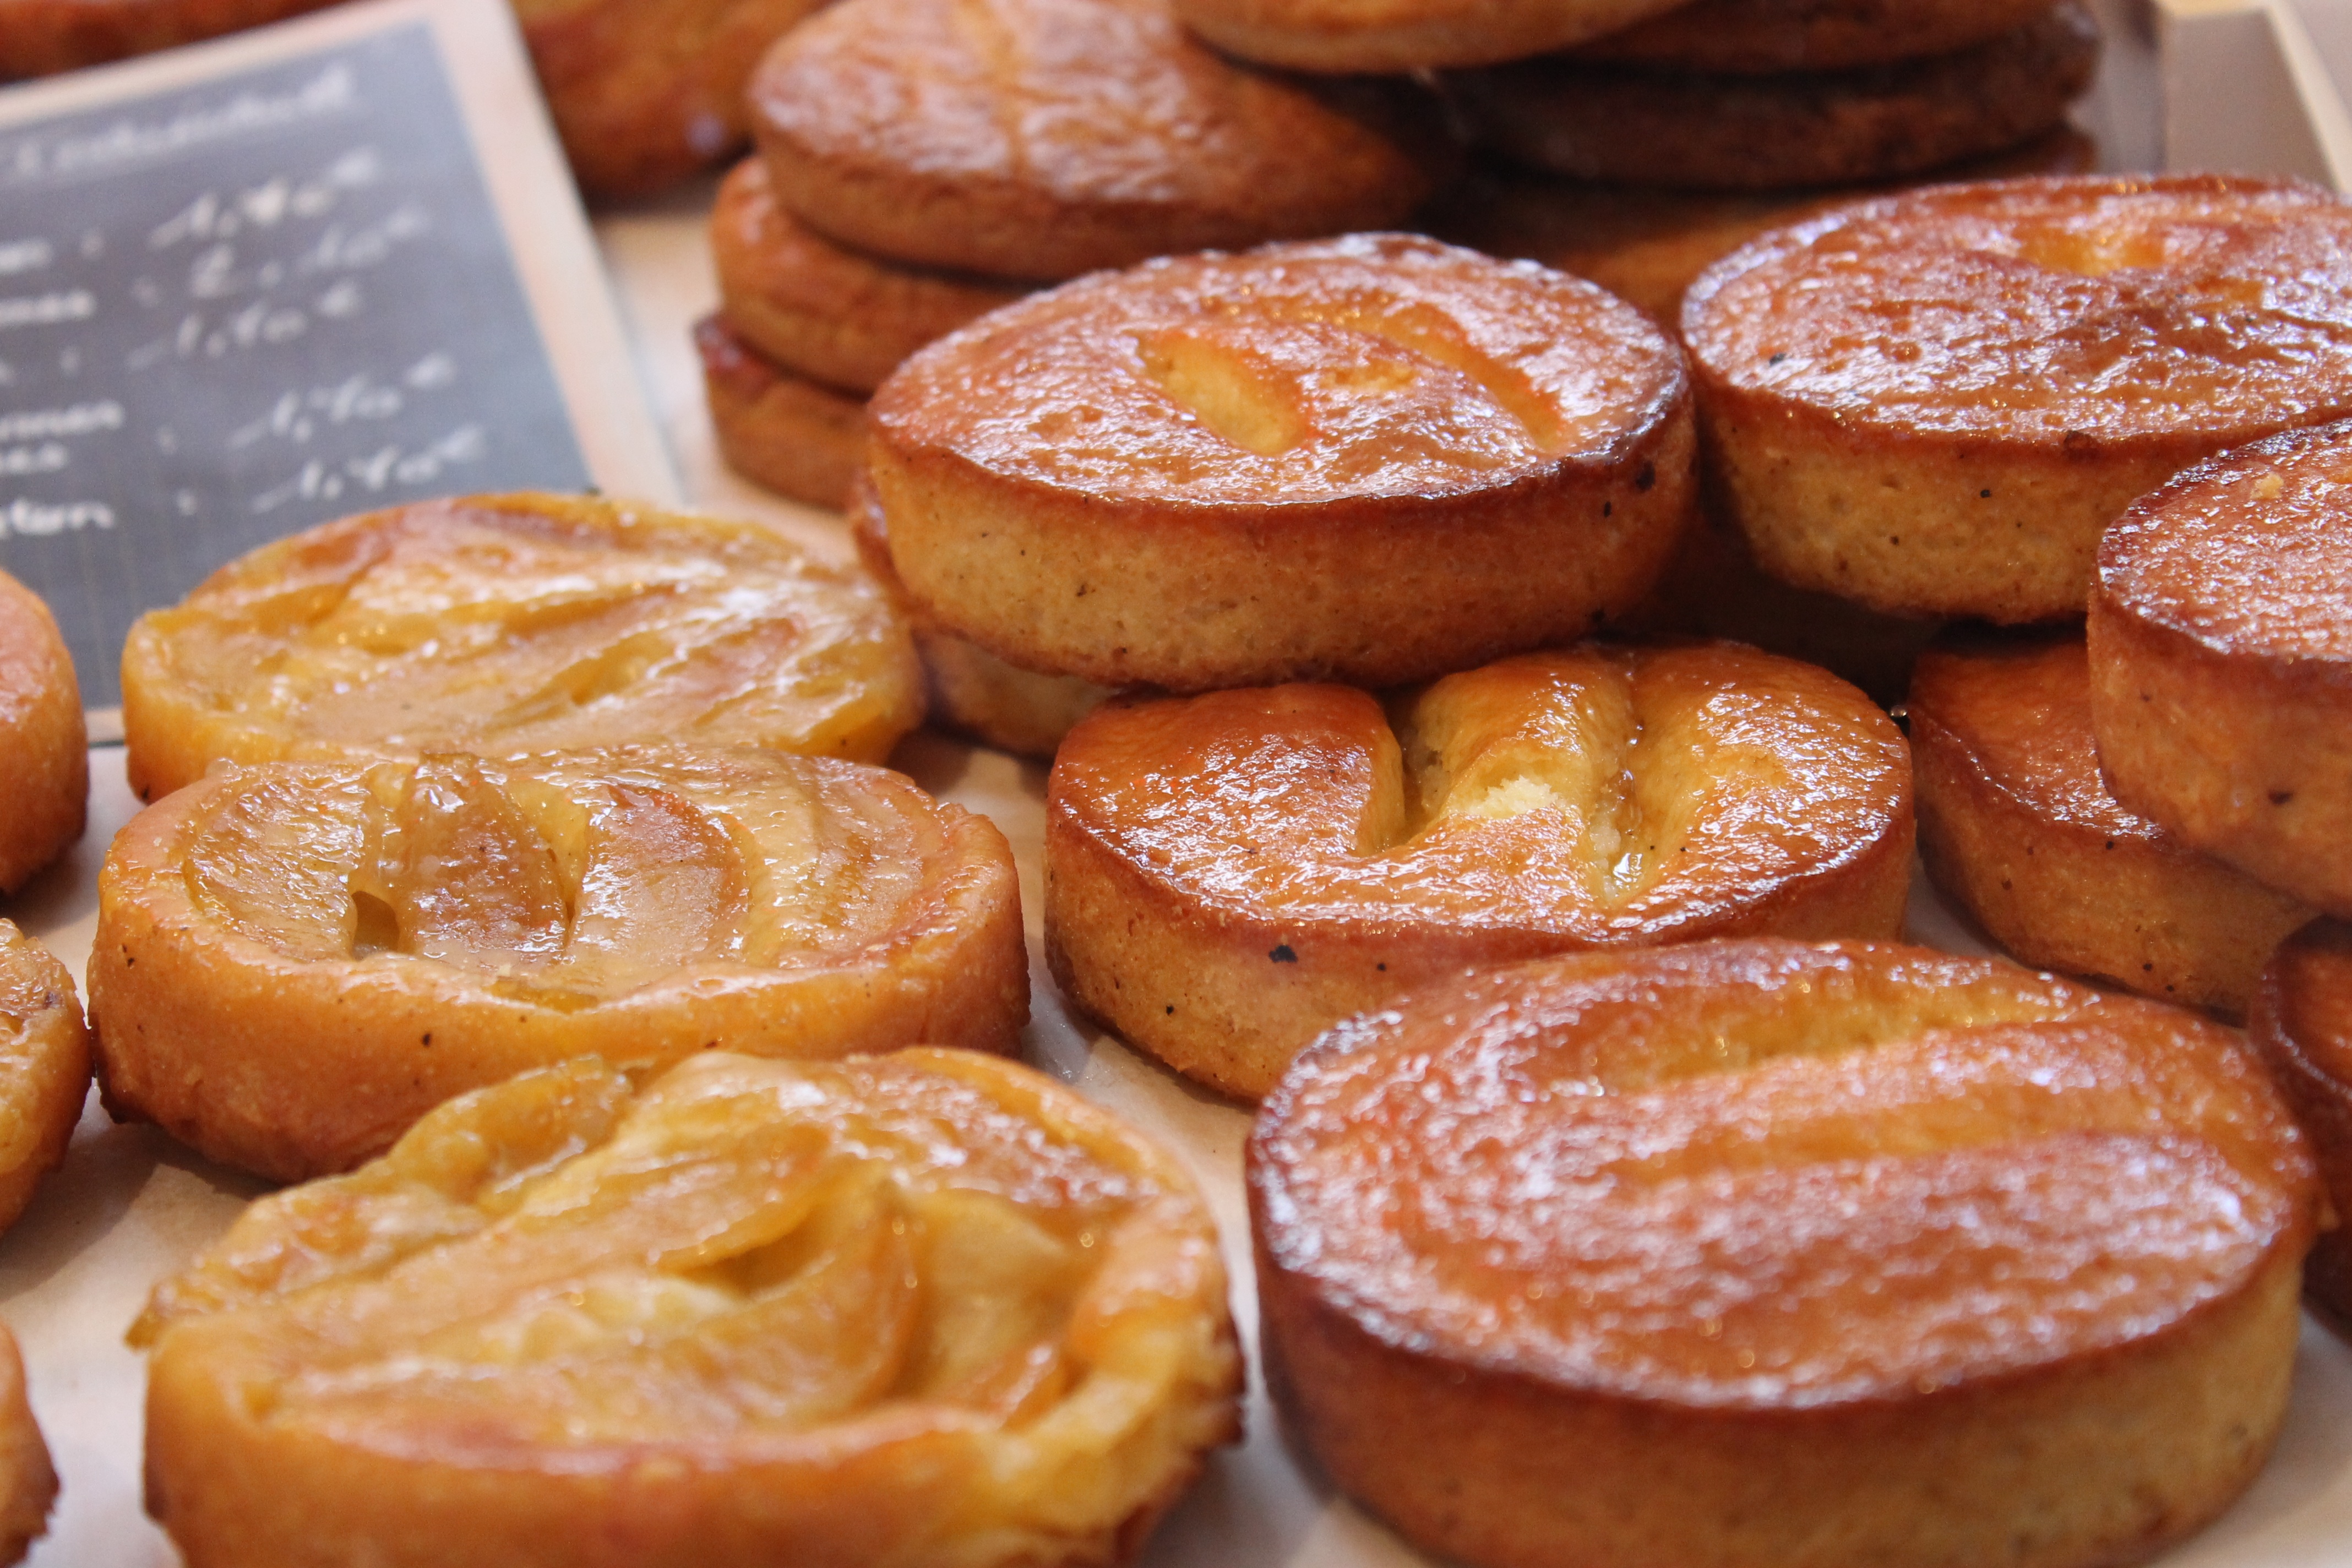
apple, dish, meal, food, produce, recipe, breakfast, baking, pear, dessert, eat, cuisine, cake, pastry, cook, fruitcake, sweetness, baked goods, gluttony, danish pastry, snack food